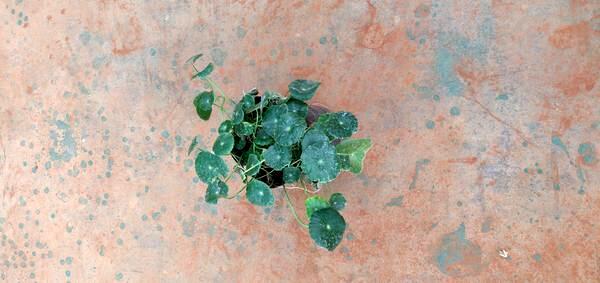
Plant: Brahmi